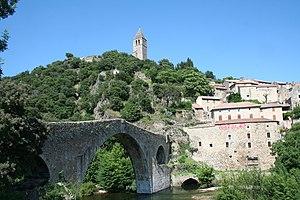
Olargues (Hérault) - Pont du Diable (XIIIe siècle) et ancien clocher.
L'église Saint-Laurent est une église romane en ruines située à Olargues dans le département français de l'Hérault en région Occitanie.
Cet article recense les monuments historiques français classés en 1916.
Le pont du Diable d'Olargues est une construction d'architecture romane située à Olargues, dans le département de l'Hérault. Il permet le franchissement du Jaur.
Cet article recense une partie des monuments historiques de l'Hérault, en France.